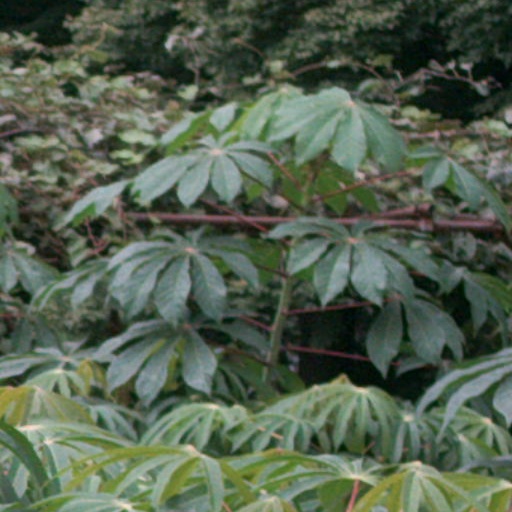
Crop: cassava